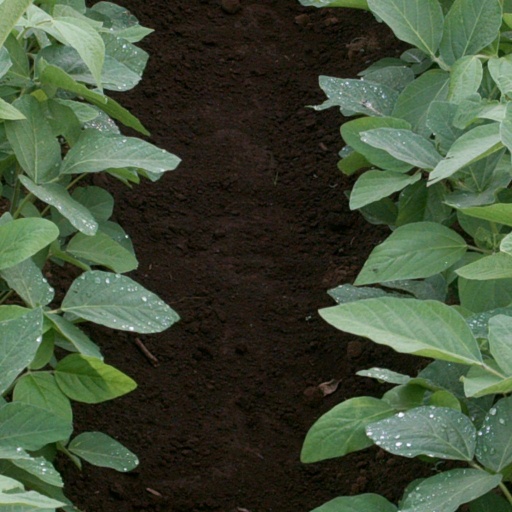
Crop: soybean